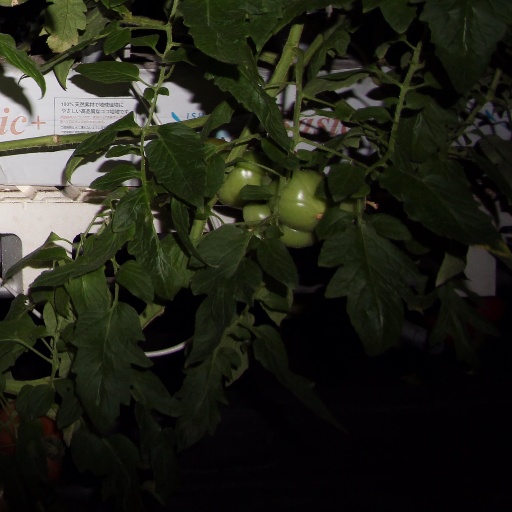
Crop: tomato